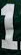
Number: 1